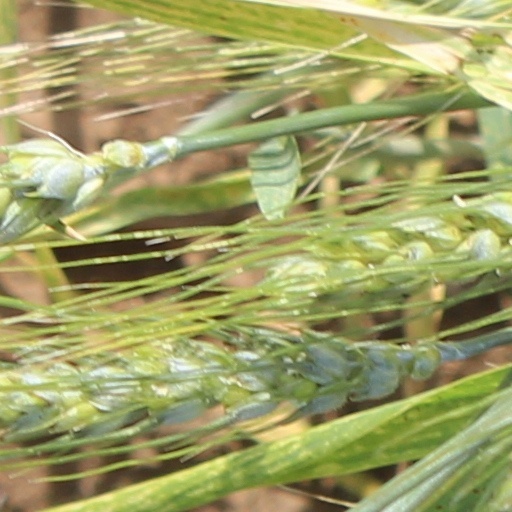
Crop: wheat